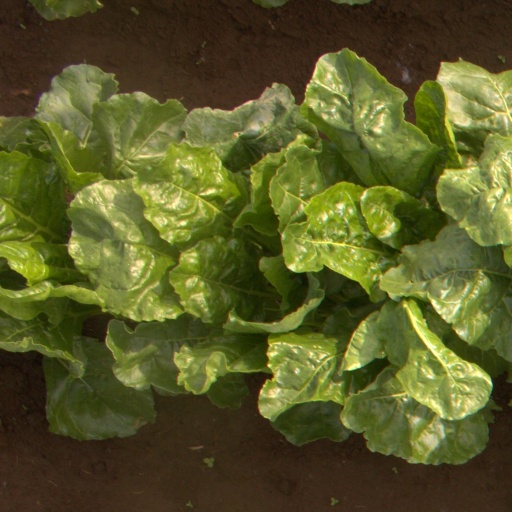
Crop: sugar beet